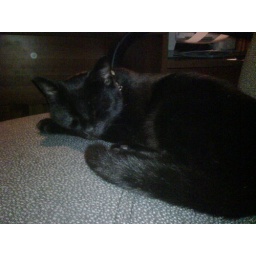
Berry sleeping in my chair